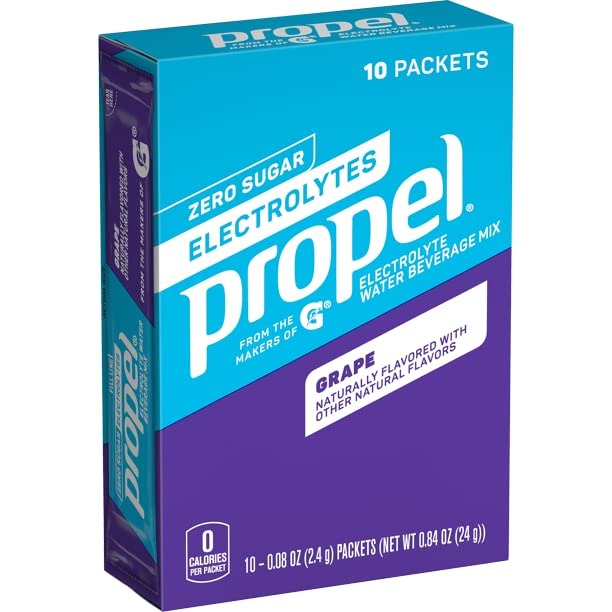
Item Name: Propel Grape Water Beverage Mix with Electrolytes & Vitamins, 0.08 oz, 10 count (6 Pack)
Bullet Point: Propel Grape Water Beverage Mix with Electrolytes & Vitamins, 0.08 oz, 10 count (6 Pack)
Product Description: Propel Grape Water Beverage Mix with Electrolytes & Vitamins, 0.08 oz, 10 count (6 Pack) When you sweat you lose more than water. Propel Greape Water Beverage Mix with Electrolytes & Vitamins helps replace fluid and essential electrolytes to help you have a great workout.Contains no fruit juice, no calories.
Value: 5.04
Unit: Ounce

Price: 12.785